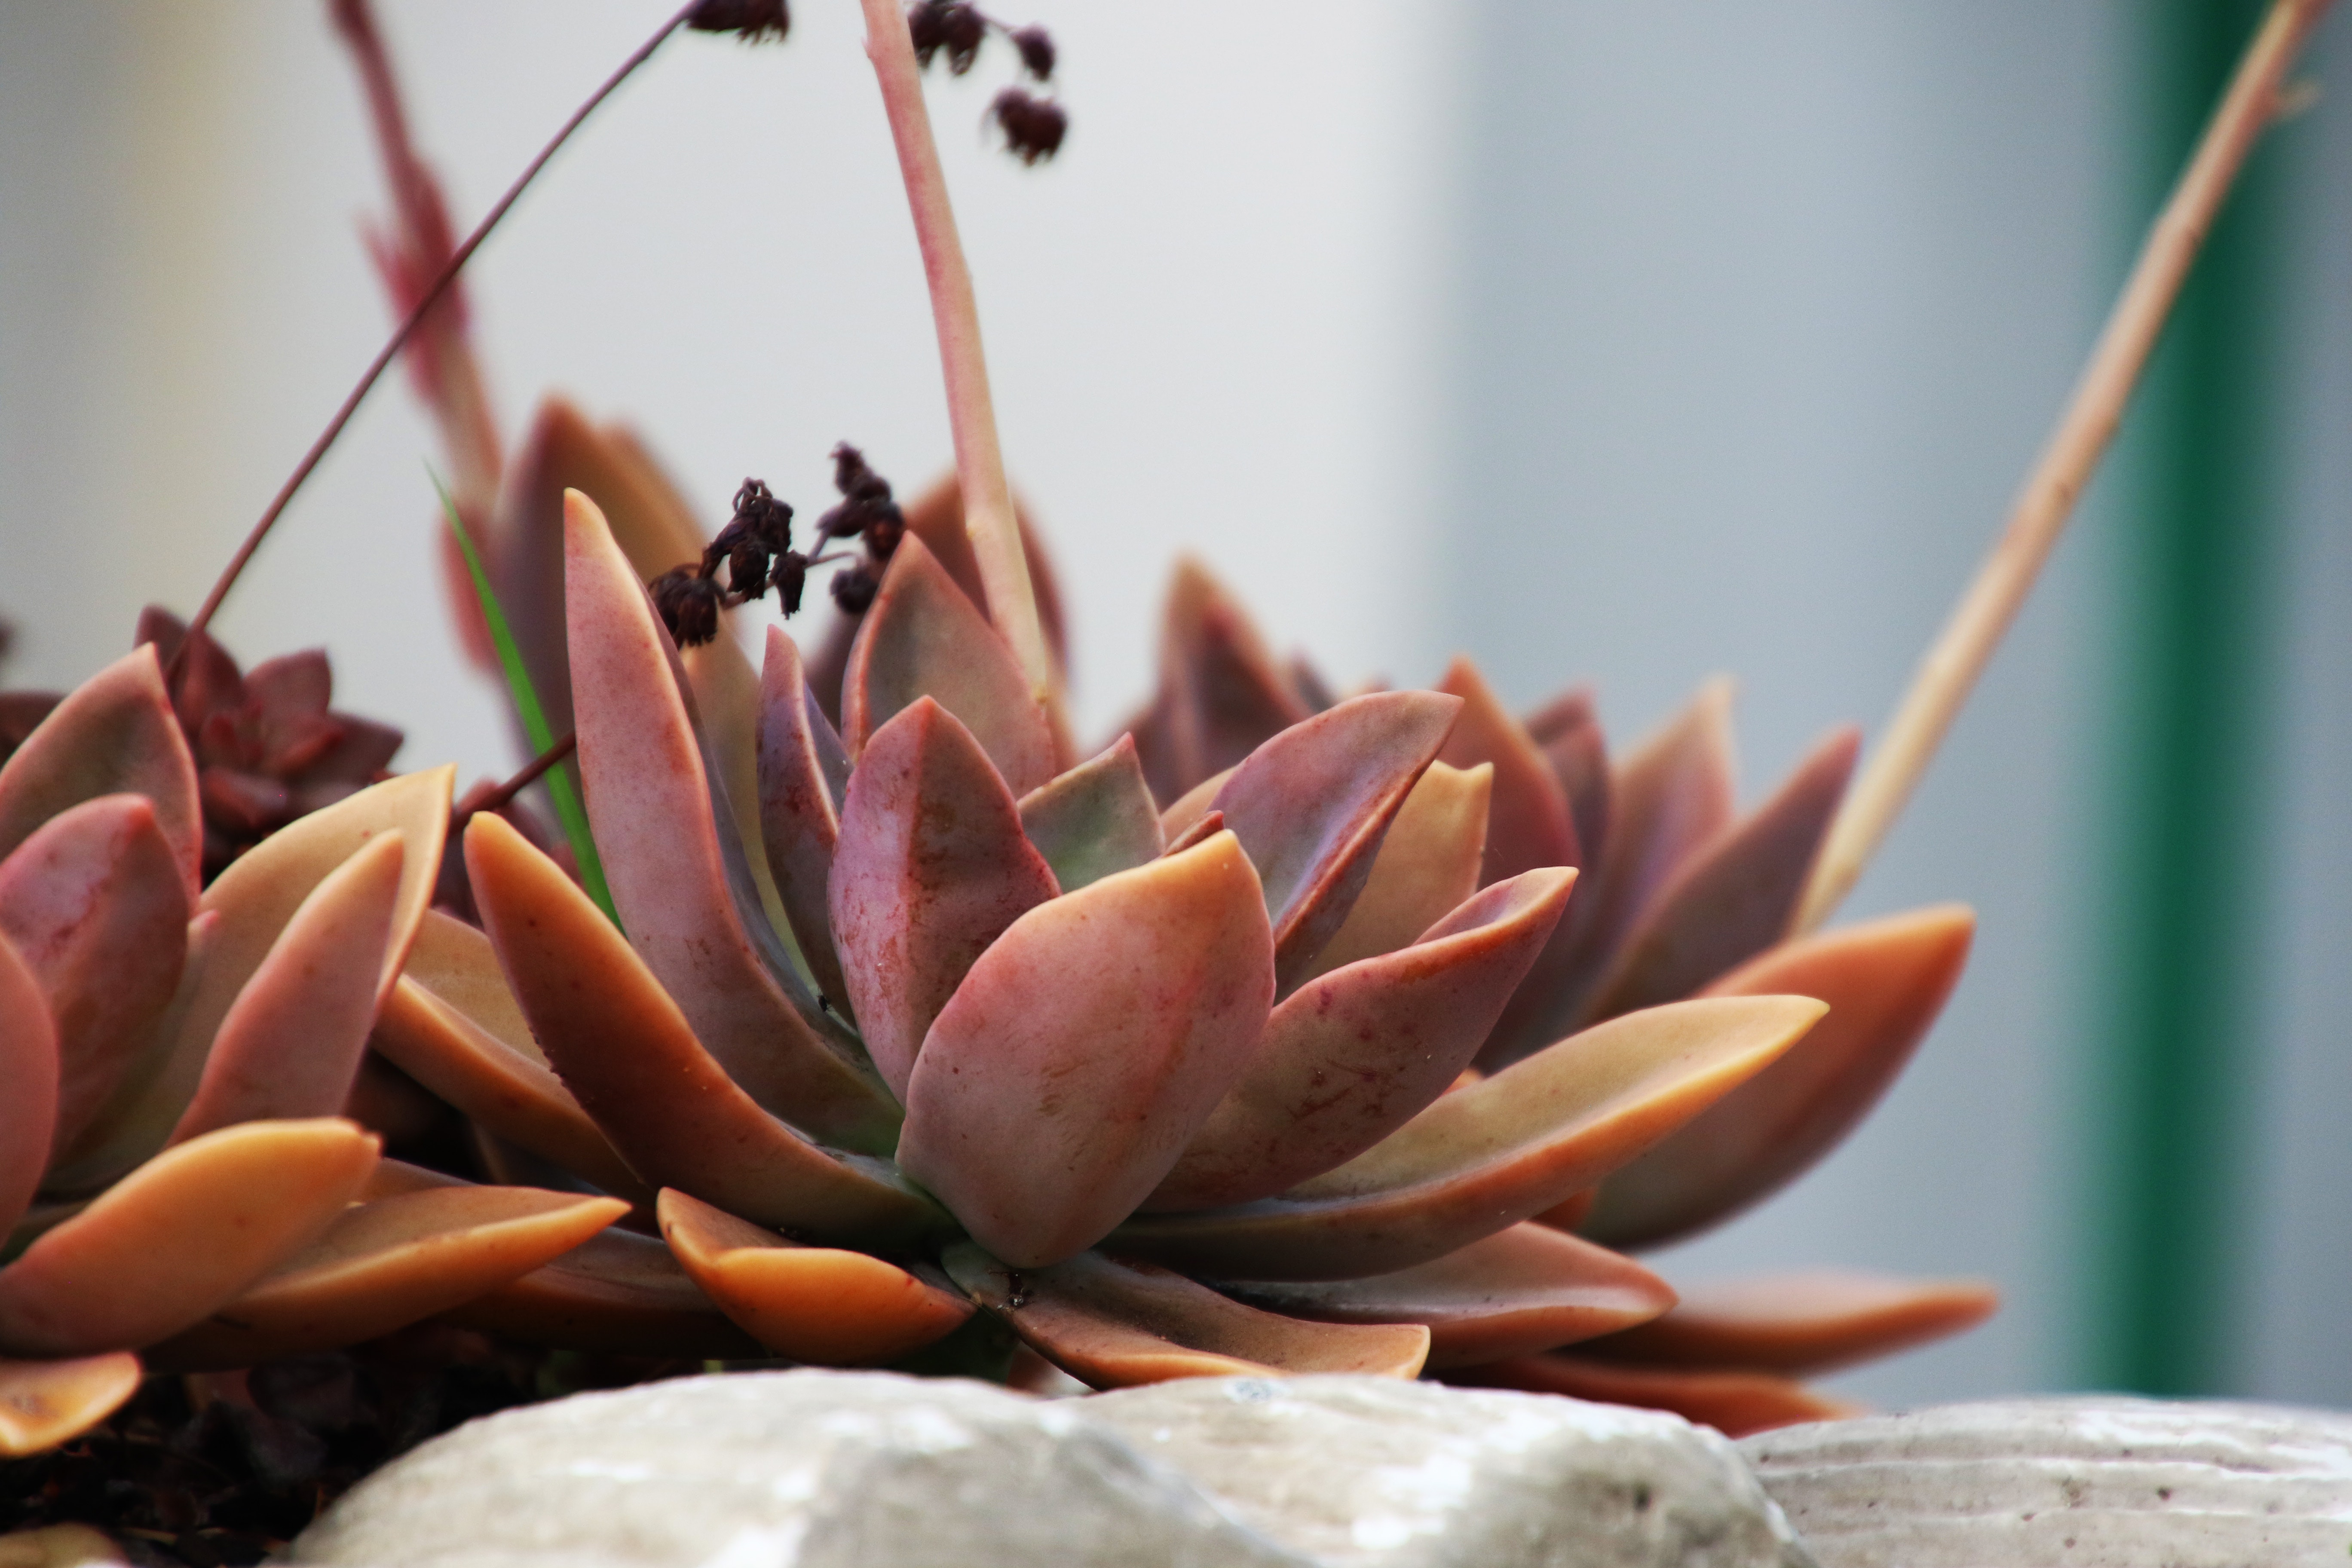
flower, plant, echeveria, botany, leaf, terrestrial plant, stonecrop family, plant stem, houseplant, succulent plant